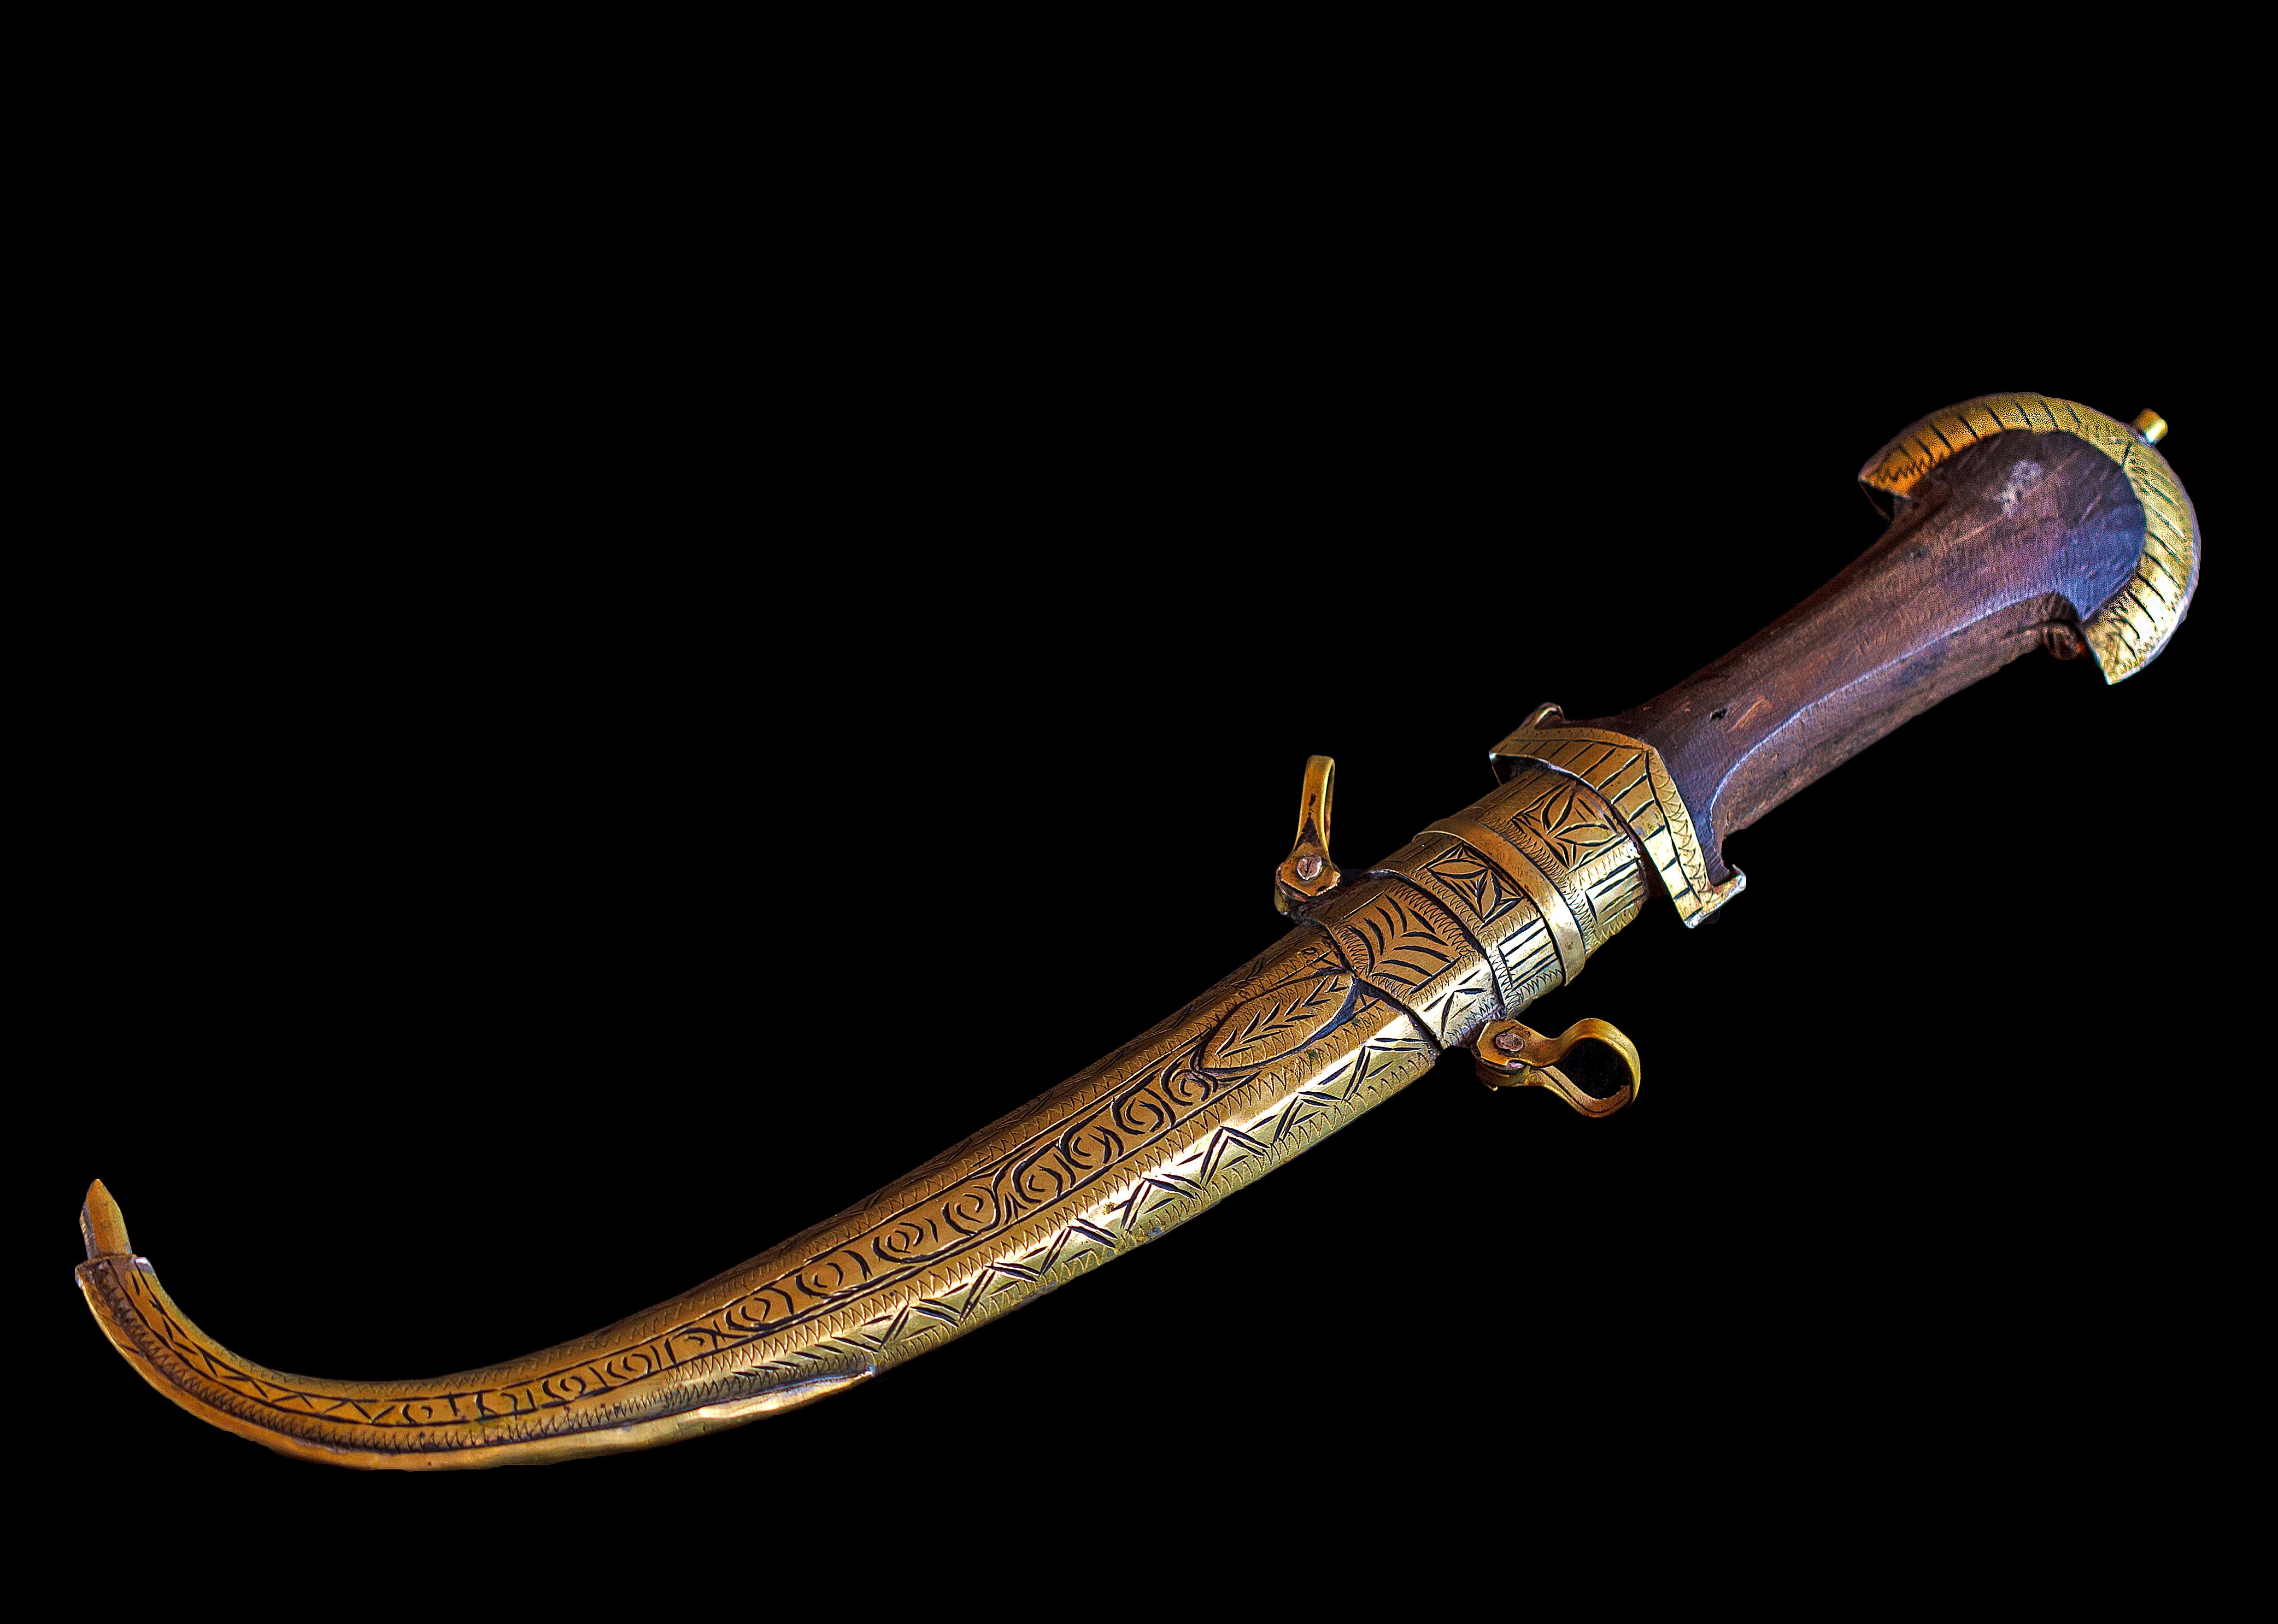
horn, black, weapon, knife, oriental, dagger, cold weapon, jambiya